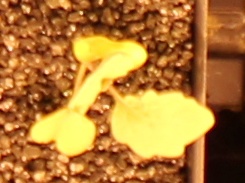
Label: Sugar beet